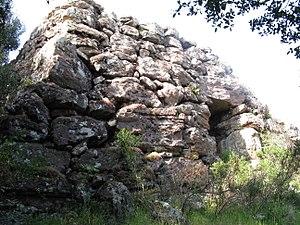
La culture nuragique apparaît en Sardaigne au cours du premier âge du bronze, vers le XVIIIᵉ siècle av. J.-C. Son nom dérive de son monument le plus caractéristique : le nuraghe. Une civilisation très semblable, appelée torréenne, s'est développée dans l'actuelle Corse-du-Sud dans la même période.